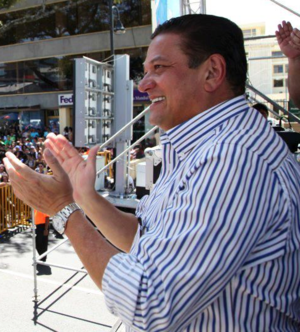
Johnny Araya Monge, né le 29 avril 1957 à Palmares est un ingénieur et homme politique costaricien, membre du PLN et maire de San José.